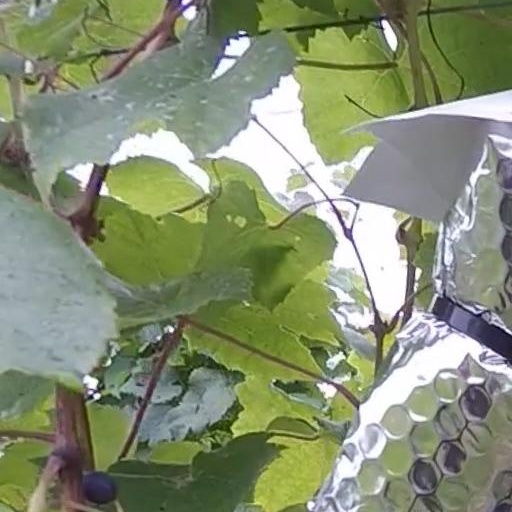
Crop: grape